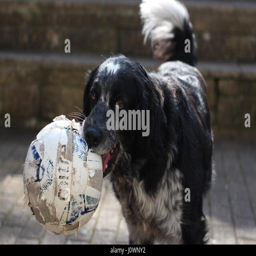
dog playing in the garden